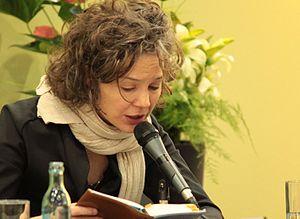
Melinda Nadj Abonji est une écrivaine, musicienne et artiste de performance hongro-suisse.